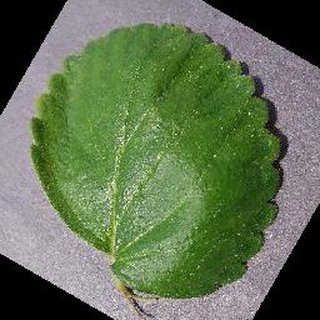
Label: healthy_strawberry